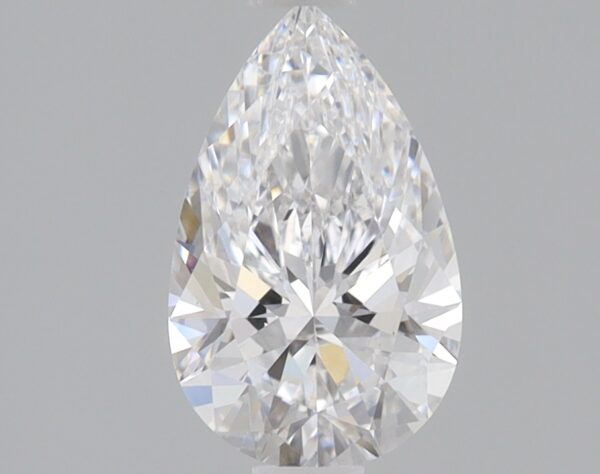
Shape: pear
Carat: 0.9
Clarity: VS2
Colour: E
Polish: EX
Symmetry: EX
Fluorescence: NONE
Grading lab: IGI
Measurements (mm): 8.72 x 5.4 x 3.36